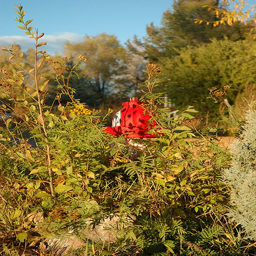
A red fire hydrant surrounded by over grown plants.
Bright red object in the middle of plants and trees.
A red thing that can be seen through the grass and brush
A forest filled with lots of lush green trees
The red fire hydrant is barely visible behind the tall brush.